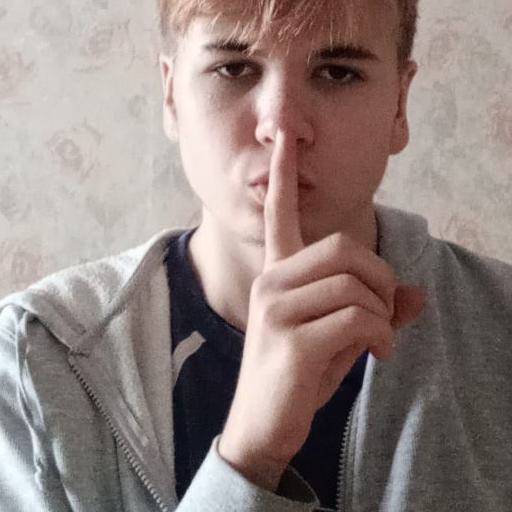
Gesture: mute